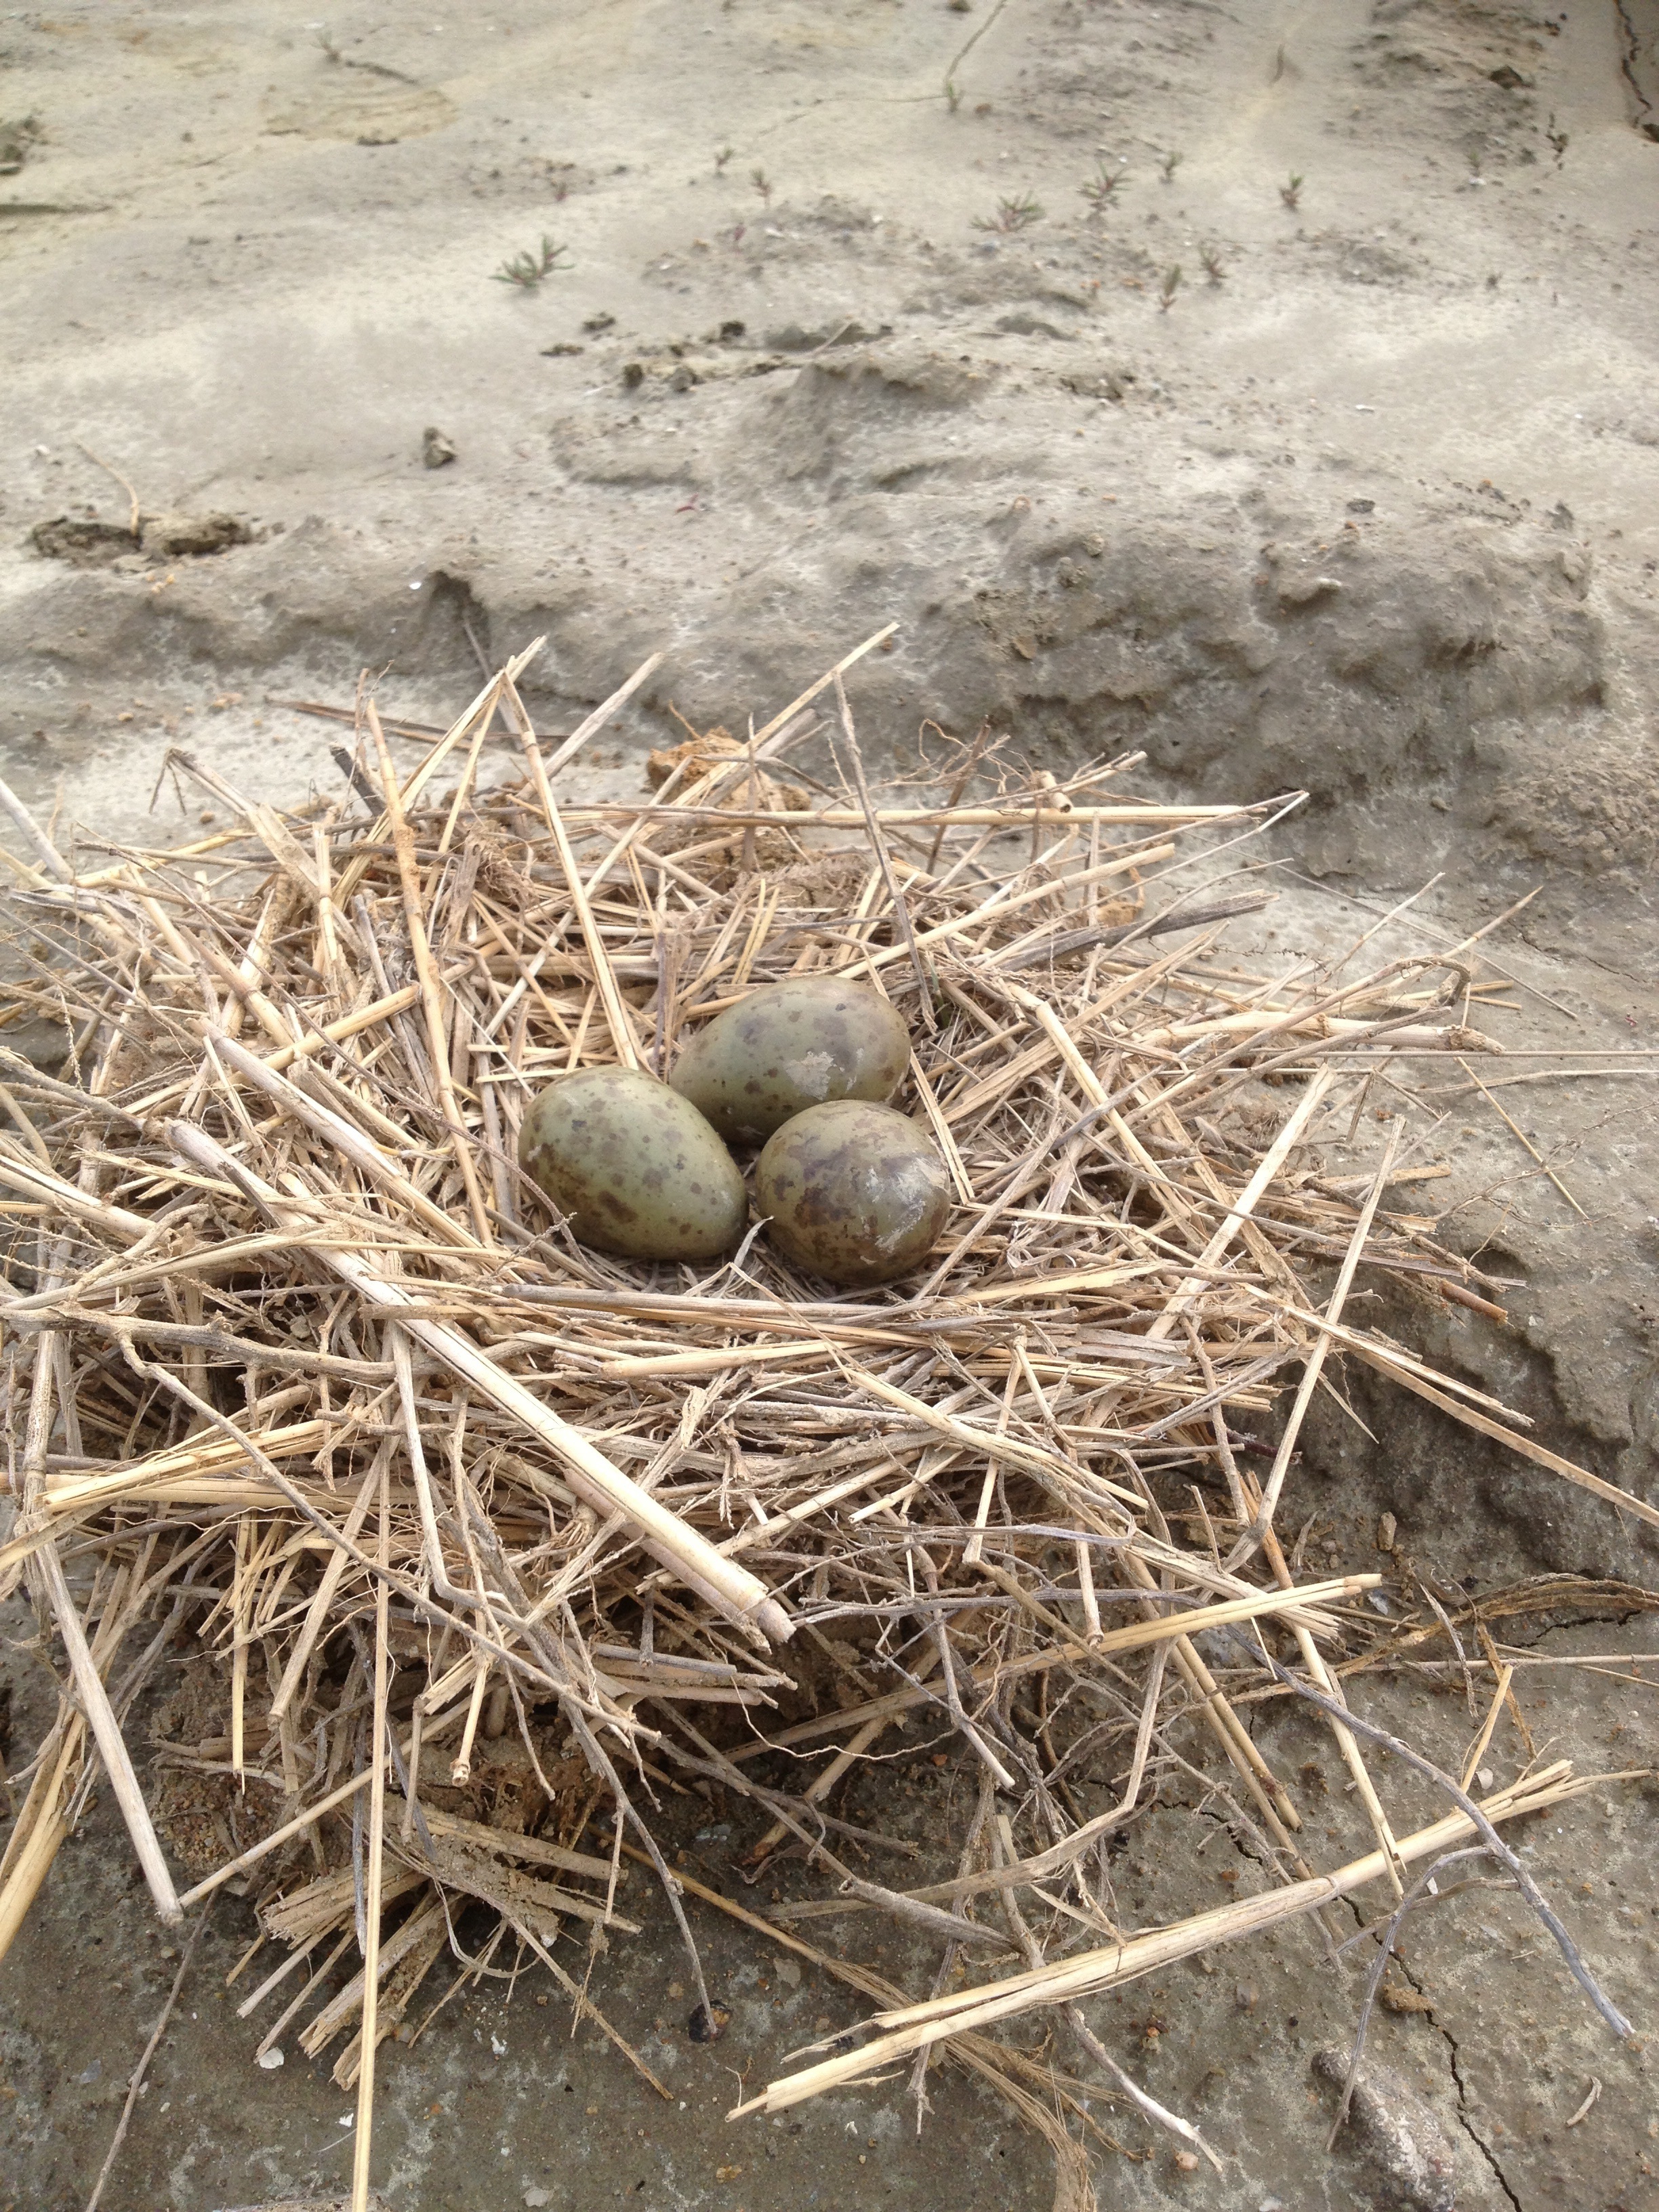
bird, wildlife, fauna, egg, nest, snipe